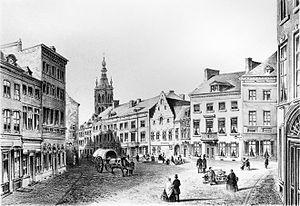
Tirlemont est une ville néerlandophone de Belgique située en Région flamande dans la province du Brabant flamand. La ville compte 32 340 habitants.